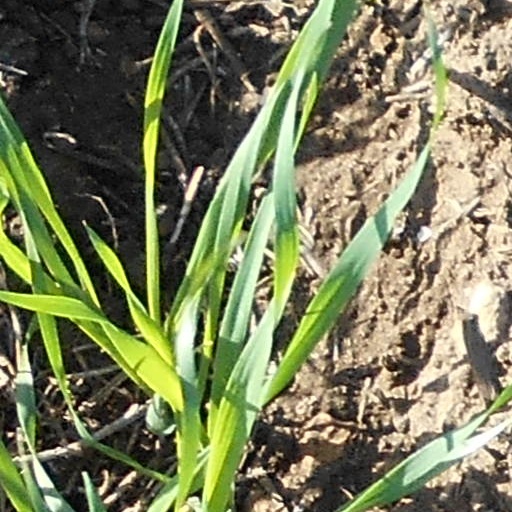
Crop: wheat